Azawad

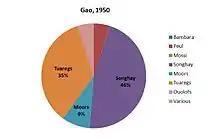
Gao (which includes Kidal) census in 1950

The MNLA in its declaration of independence announced the first political institutions of the state of Azawad. It included: